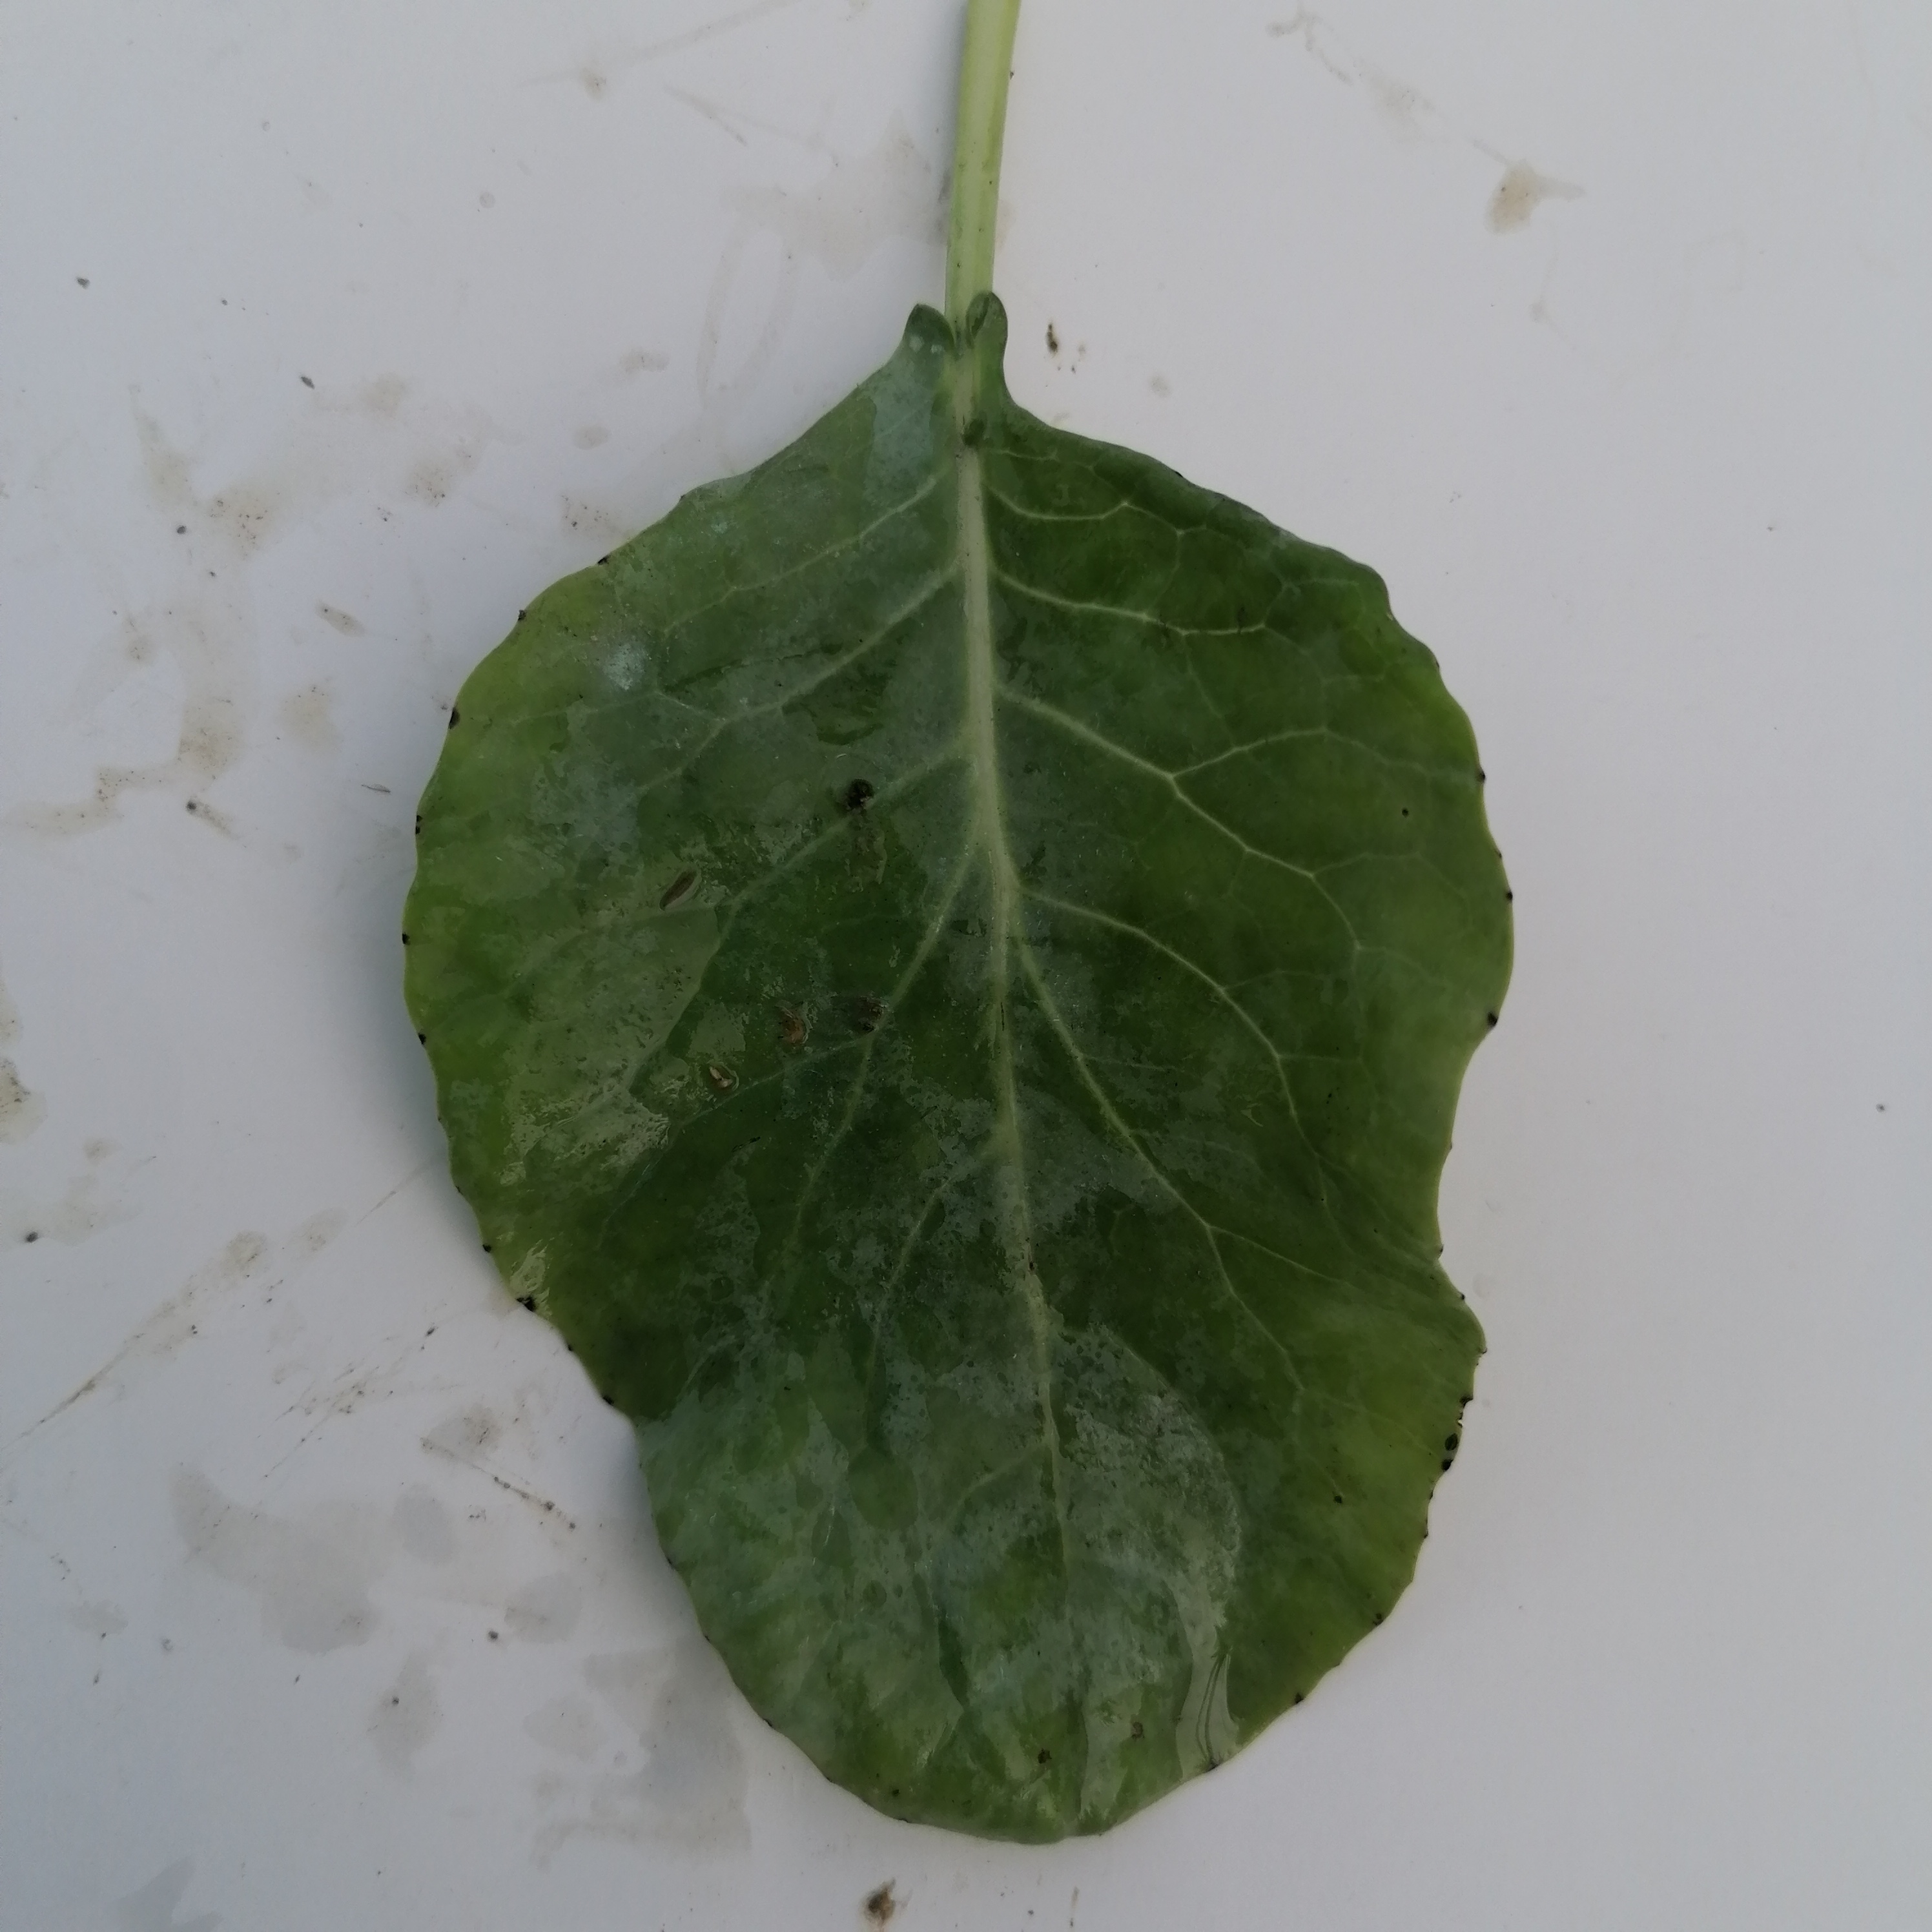
Label: Black Rot